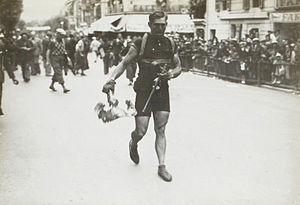
Éloi Meulenberg, né le 22 septembre 1912 à Jumet et mort le 26 février 1989, est un coureur cycliste belge. Professionnel de 1934 à 1950, il a notamment été champion du monde sur route en 1937. Il a également gagné Liège-Bastogne-Liège, Paris-Bruxelles et neuf étapes du Tour de France.